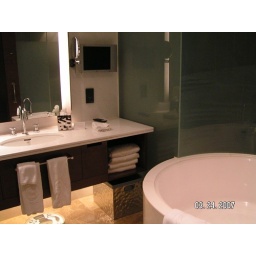
Notice flat screen TV in the bathroom right above the jacuzzi tub -- nice